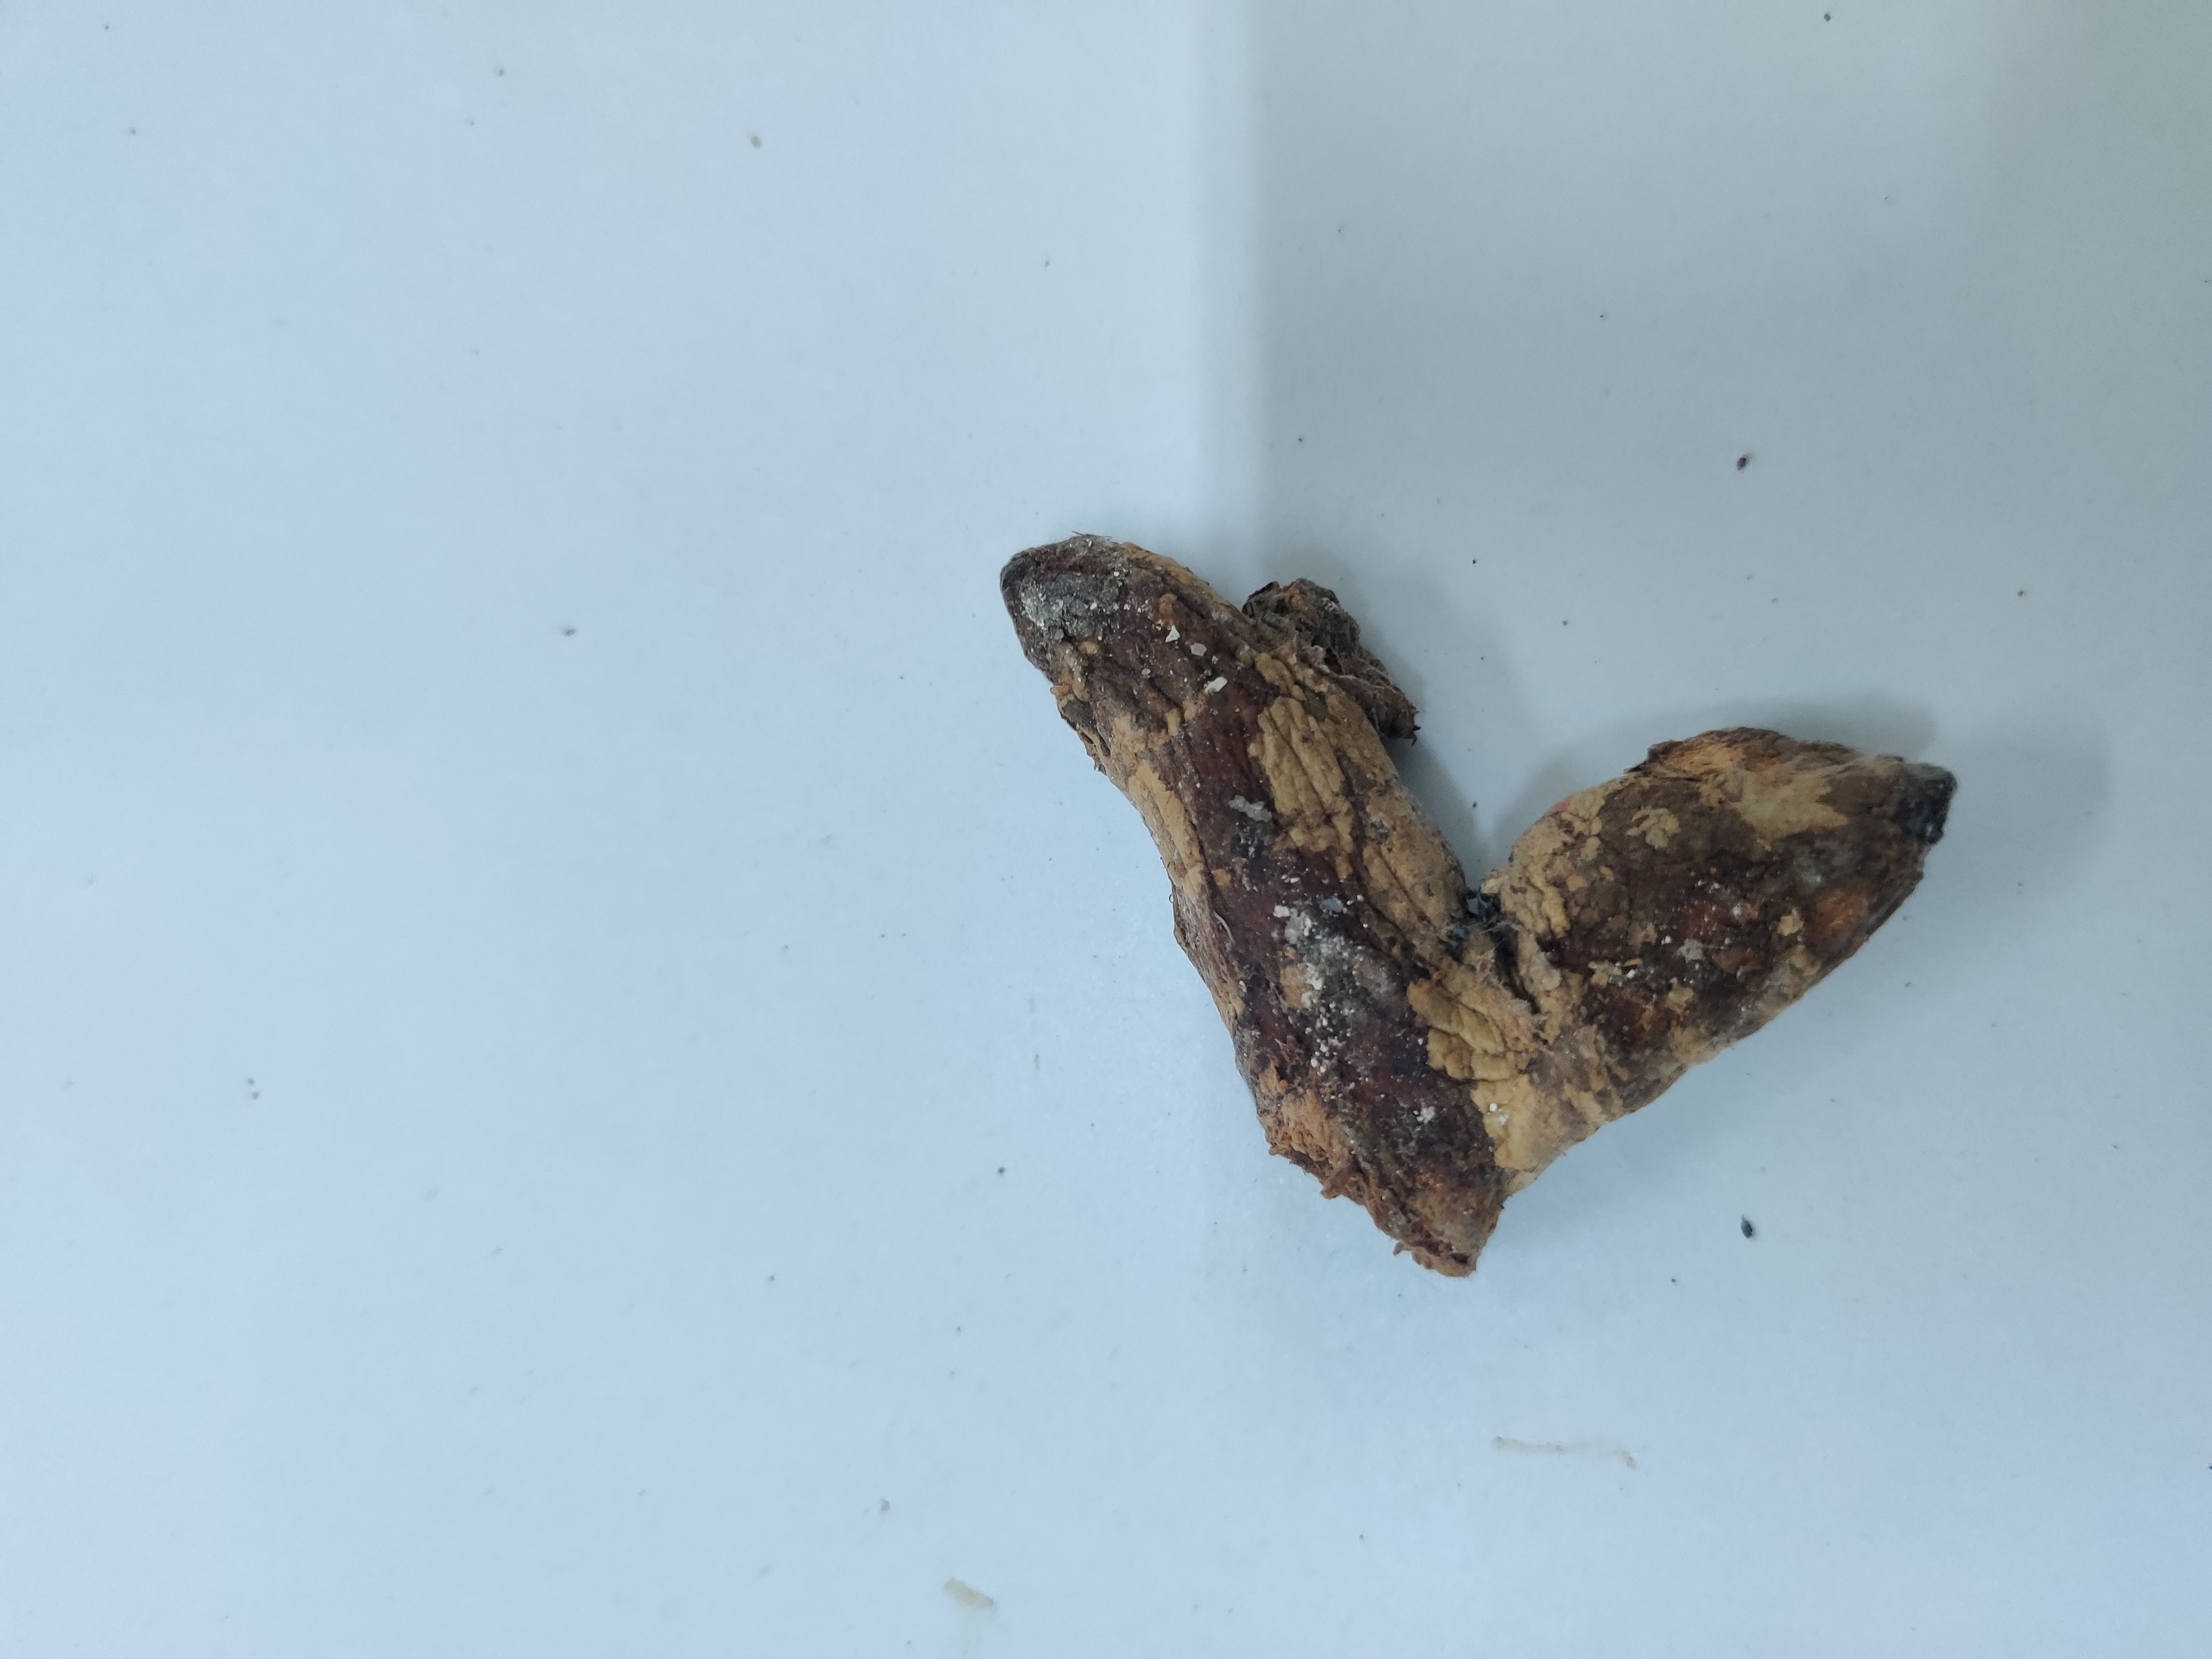
Crop: Turmeric
Condition: Severely Damaged